Charitable activities of the Knights of Columbus

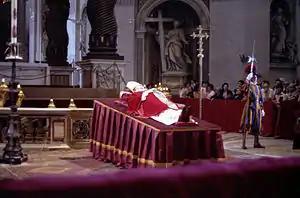
The Knights paid for the funeral of Pope Paul VI to be televised around the world.

Since the 1960s, the Knights' Satellite Uplink Program has provided funding to broadcast a number of papal events, including the annual Easter and Christmas Masses, as well as the World Day of Peace in Assisi, World Youth Days, the opening of the Holy Door at St. Peter's Basilica for the Millennial Jubilee, Pope John Paul II's visit to Nazareth, and several other events. In missionary territories the order also pays for the satellite downlink.